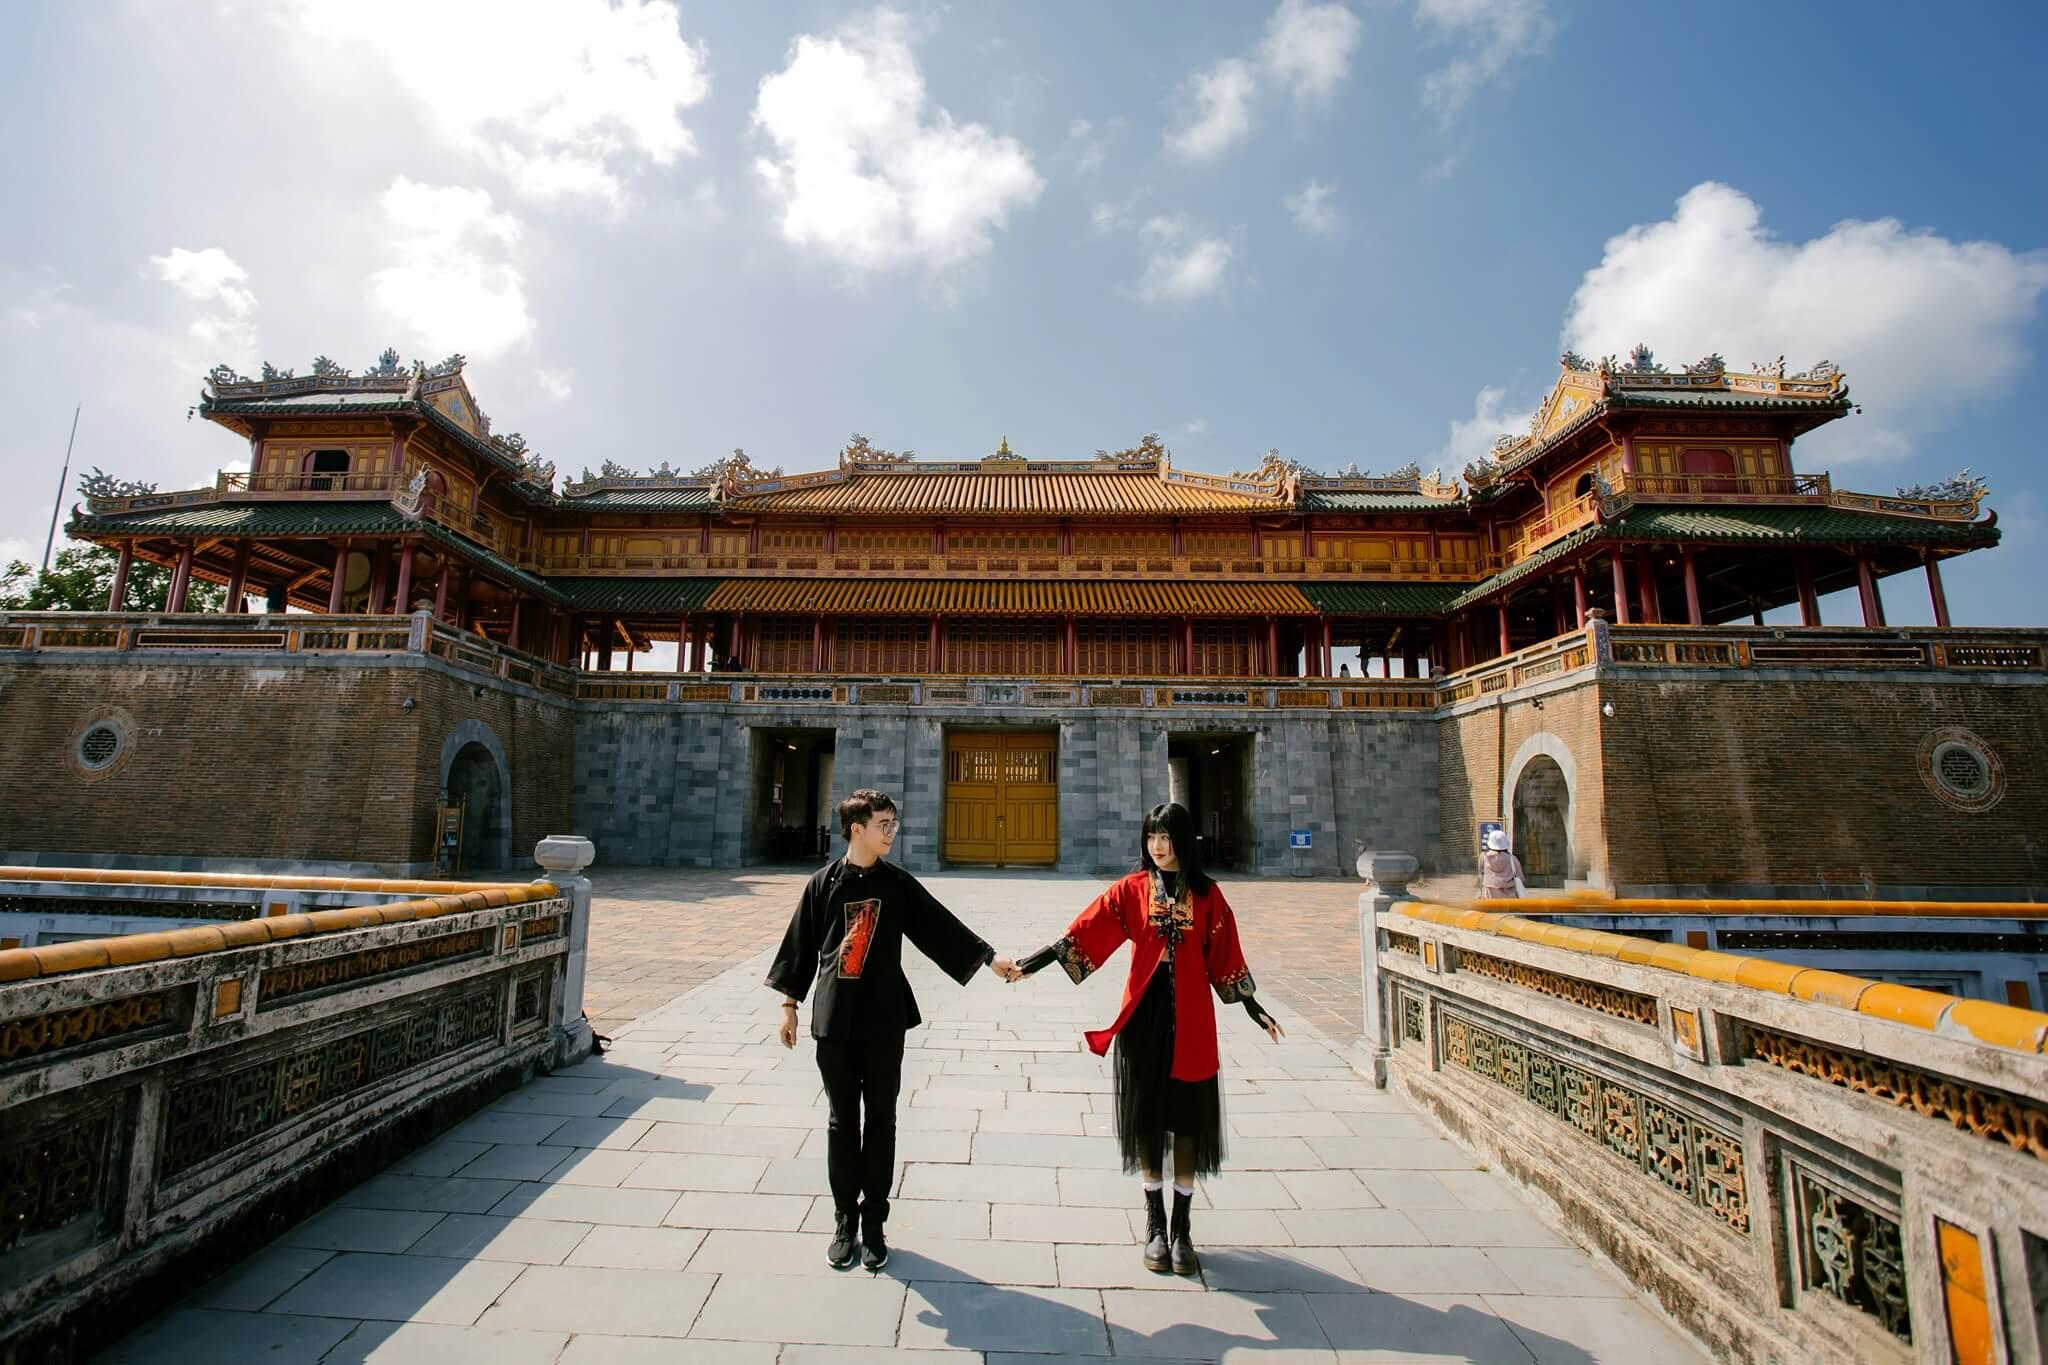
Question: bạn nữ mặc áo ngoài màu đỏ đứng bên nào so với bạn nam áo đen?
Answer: bạn nữ đứng bên trái bạn nam